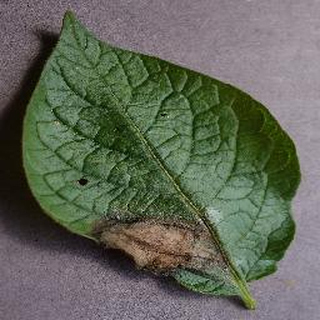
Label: potato_late_blight